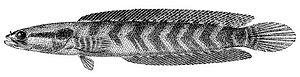
Parachanna africana est un poisson carnivore d'eau douce de la famille des Channidae originaire d'Afrique. C'est une espèce comestible.